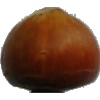
Label: Nut Forest 1